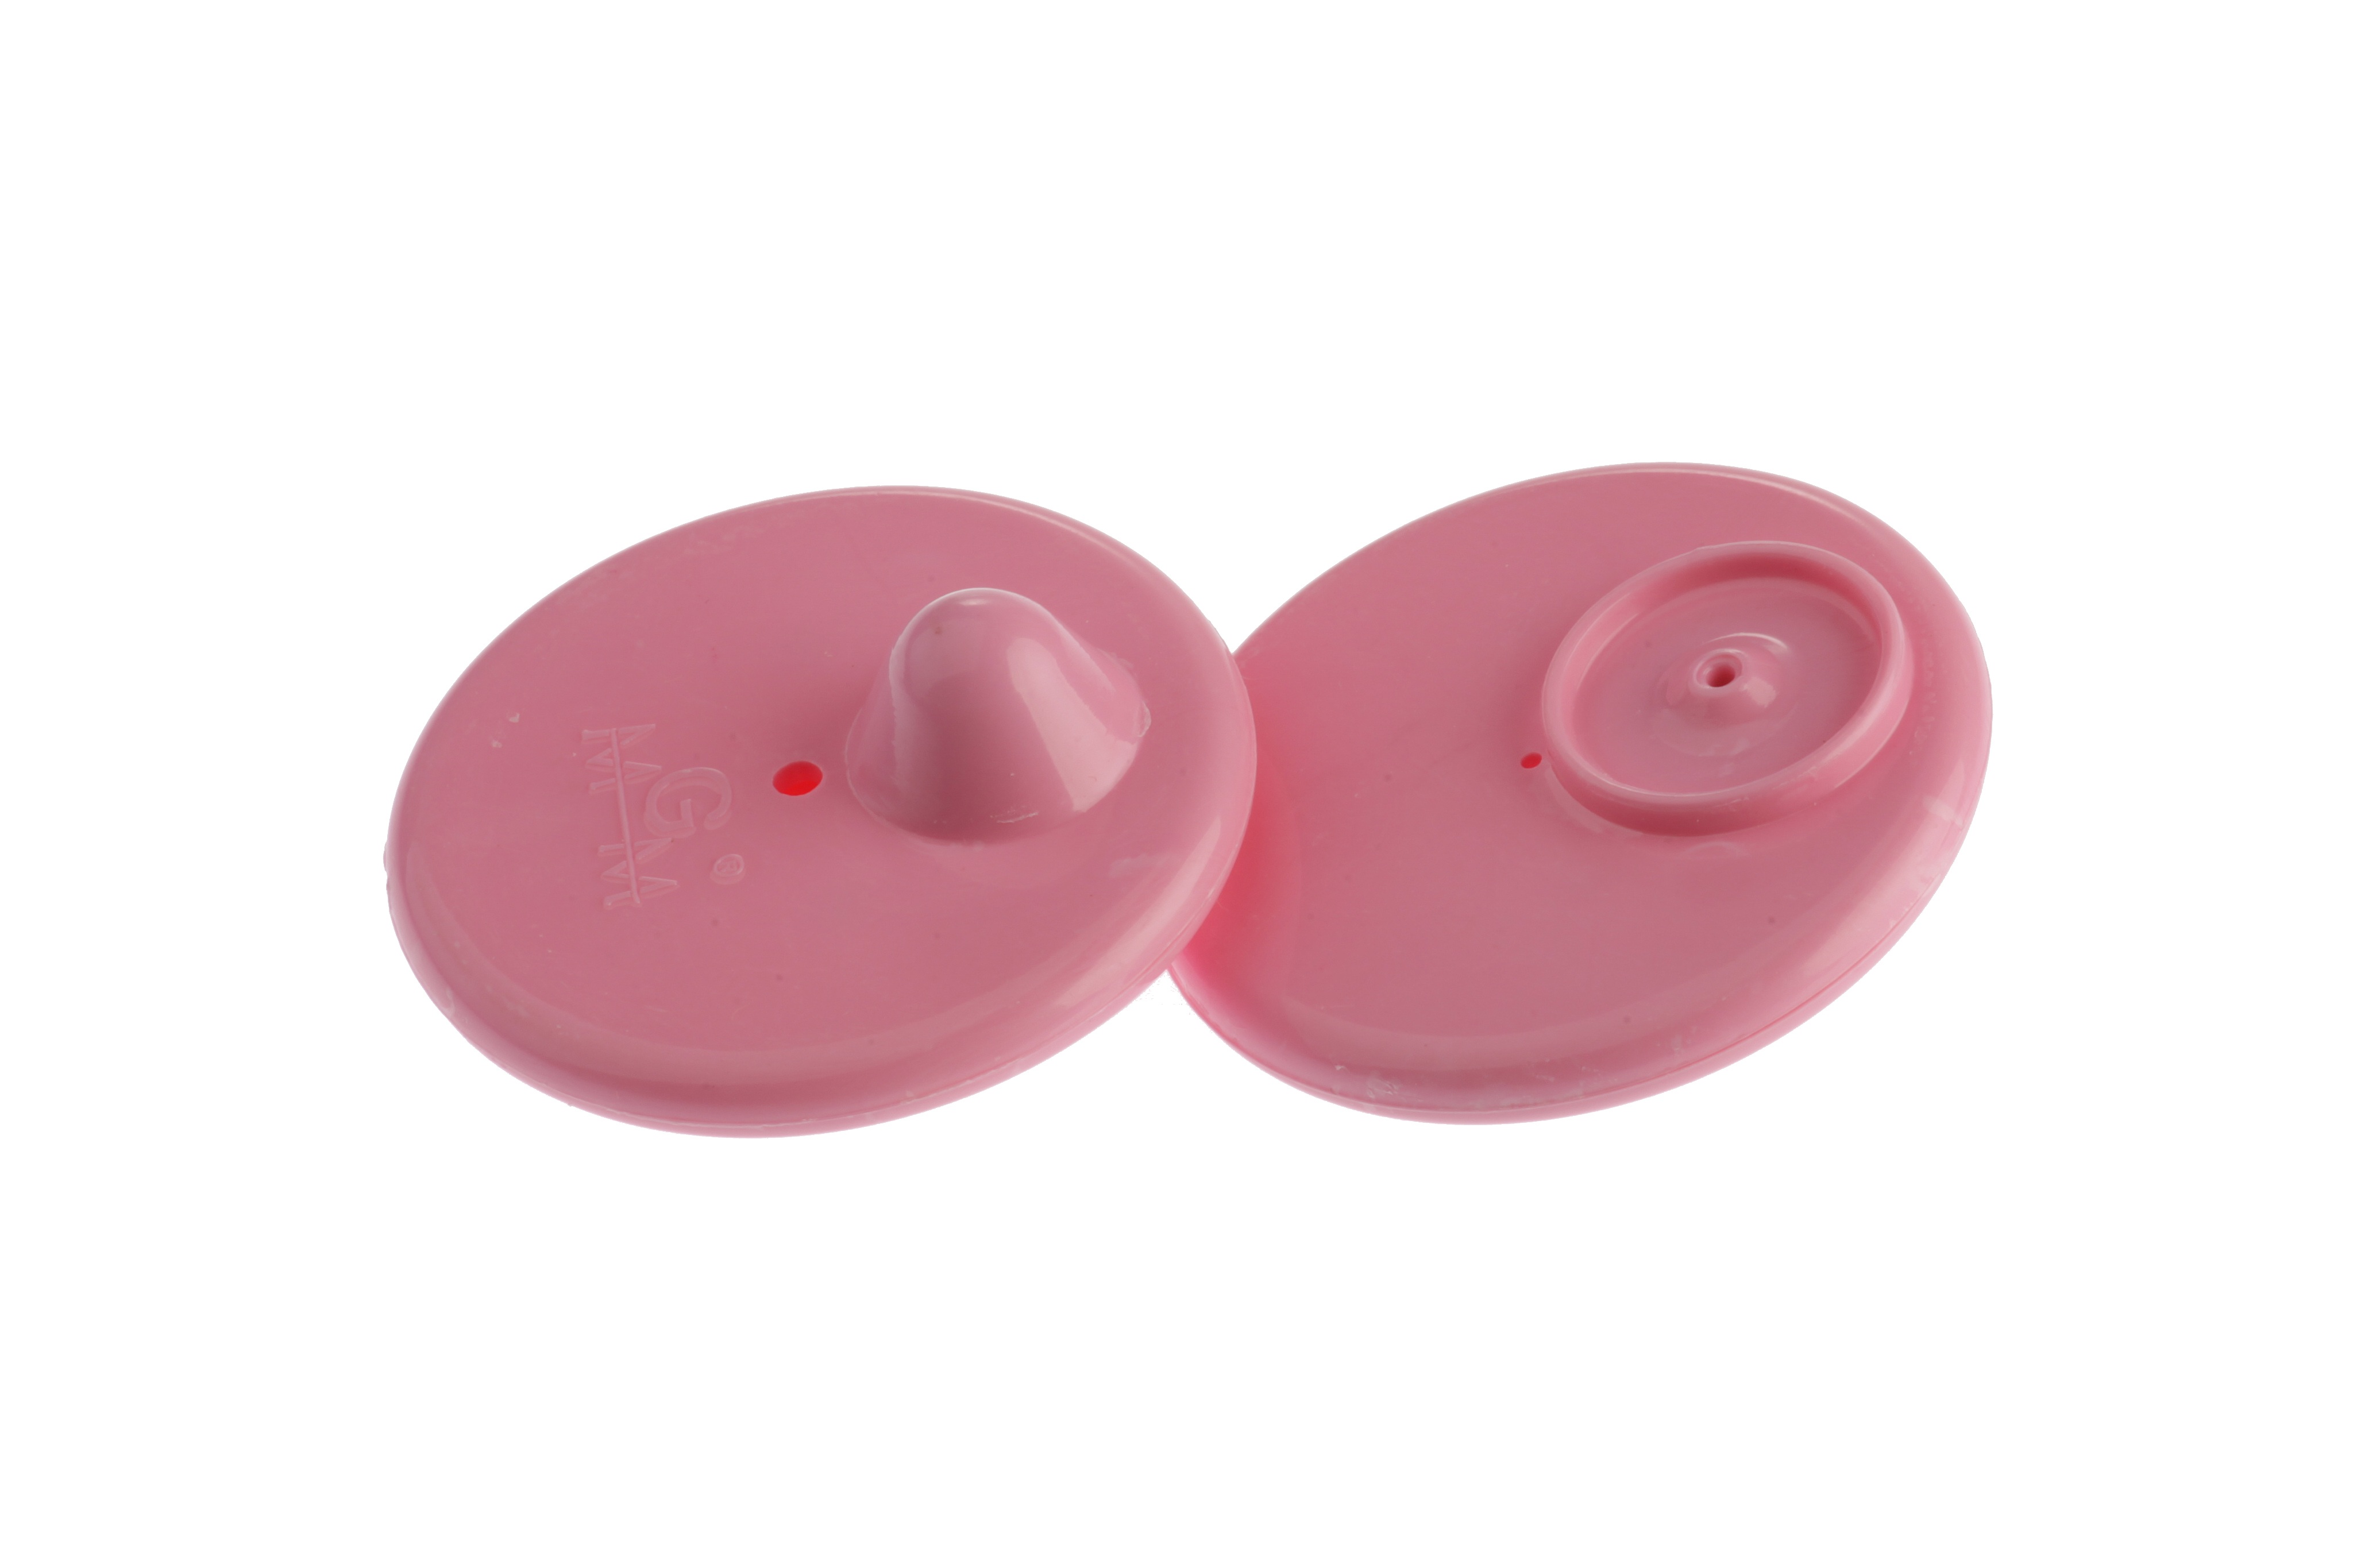
alarm, heart, store, ear, pink, toy, button, product, tag, retail, alarm label, the mgm, product protection, eas